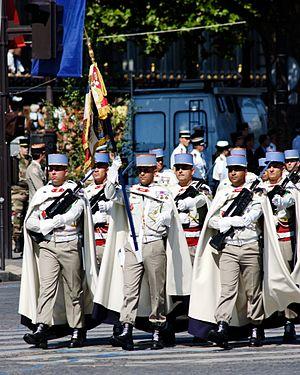
La garde à l'étendard du 1er Spahis, défilé du 14 juillet 2008 sur les Champs-Élysées, Paris.
Le 1ᵉʳ régiment de spahis est une unité de l'armée française relevant de l'arme blindée-cavalerie.
La Presidential Unit Citation ou PUC, appelée la Distinguished Unit Citation ou DUC jusqu’au 10 janvier 1957, est une décoration décernée aux unités des Forces armées des États-Unis et à leurs alliés, pour héroïsme extraordinaire lors de combats contre un ennemi armé, depuis le 7 décembre 1941.